Walvis Bay 2-4-2T Hope

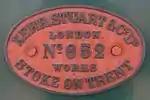
x100px

The locomotive was a standard Sirdar class engine, similar to the two Class NG1 locomotives which were to enter service on the Bezuidenhout Light Railway a year later during the Second Boer War, but with leading and trailing pony wheels added and a tropical cab roof. Kerr, Stuart was a supplier of contractors' engines and often built locomotives to standard designs, but without frame stretchers and axles. These semi-completed locomotives were kept in stock until an order was placed. This allowed them to be delivered with a minimum of delay.